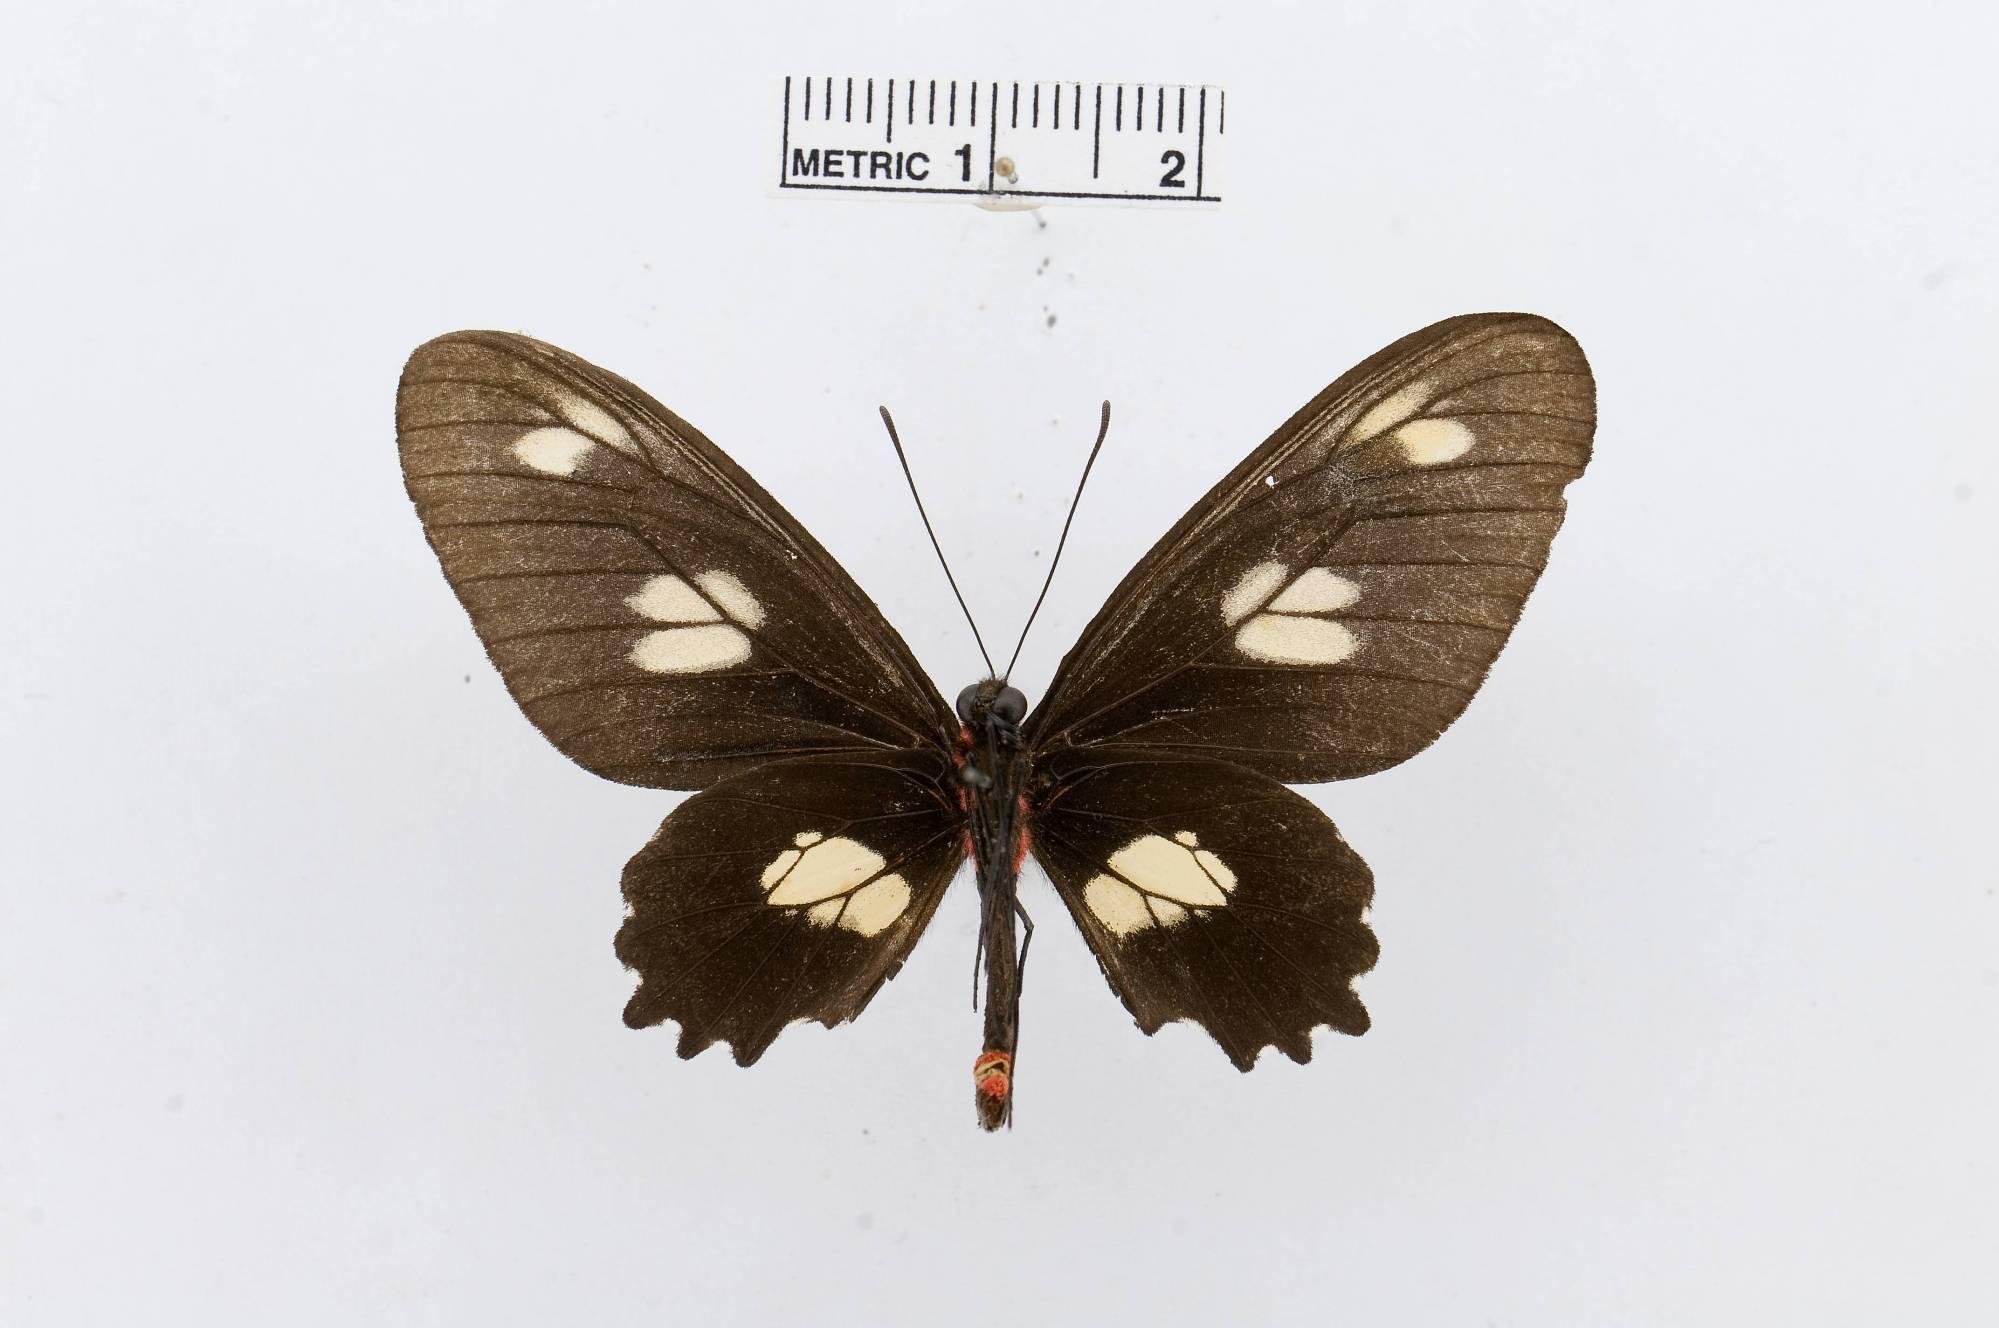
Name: Parides chabrias
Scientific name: Parides chabrias
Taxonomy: Animalia, Arthropoda, Insecta, Lepidoptera, Papilionidae, Papilioninae
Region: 610
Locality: Cuyuni R., Kamaria Falls, [Not Stated], Guyana
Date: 30 Nov 2000